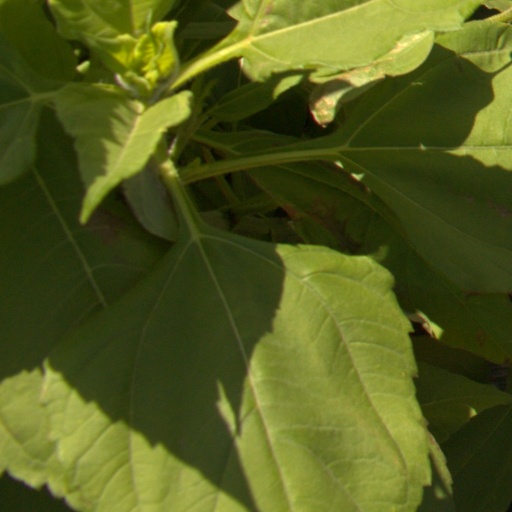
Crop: Jerusalem artichoke